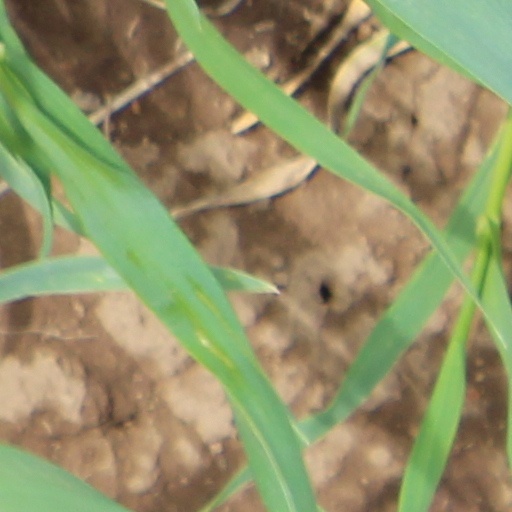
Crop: wheat